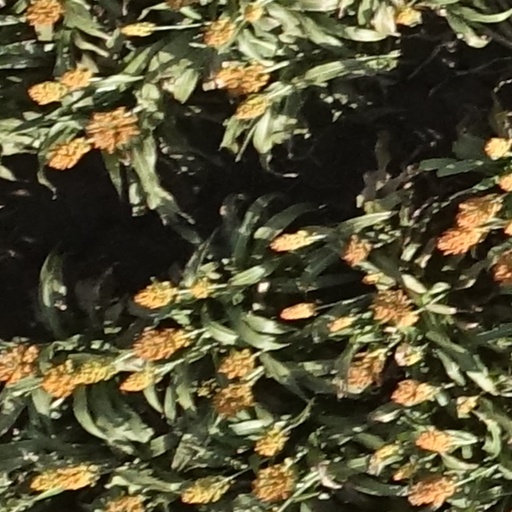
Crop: sorghum